Annapurna Devi

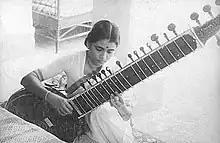

Annapurna Devi (17 April 1927 – 13 October 2018) was an Indian surbahar player of Hindustani classical music. She was given the name 'Annapurna' by Maharaja Brijnath Singh of the former Maihar Estate, and it was by this name that she was popularly known. She was the daughter and disciple of Allauddin Khan, and the sister of Ustad Ali Akbar Khan. Pandit Ravi Shankar was her first husband, with whom she had a son, Shubhendra Shankar, who was an artist and a sitarist.